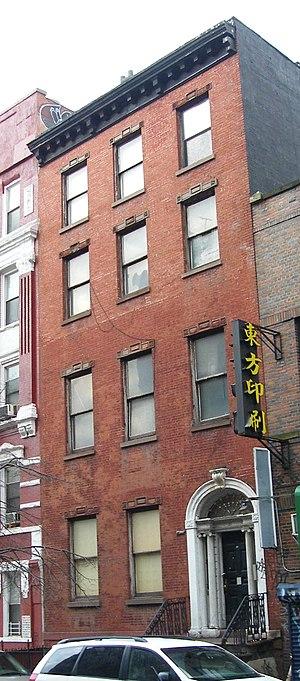
"51 Market Street, également connu sous le William et Rosamond Clark Maison, est une maison historique située entre les rues Madison et Monroe de Manhattan à New York City. Les deux étages maison a été construite en 1824-25 à la fin du style Fédéral, à un moment où le Lower East Side était un prospère quartier résidentiel. Le propriétaire d'origine a été apparemment William Clark, un épicier. La partie supérieure des deux étages ont été ajoutés à la fin du 19me siècle. La maison a été décrit comme un ""superbe"" exemple du style Fédéral.